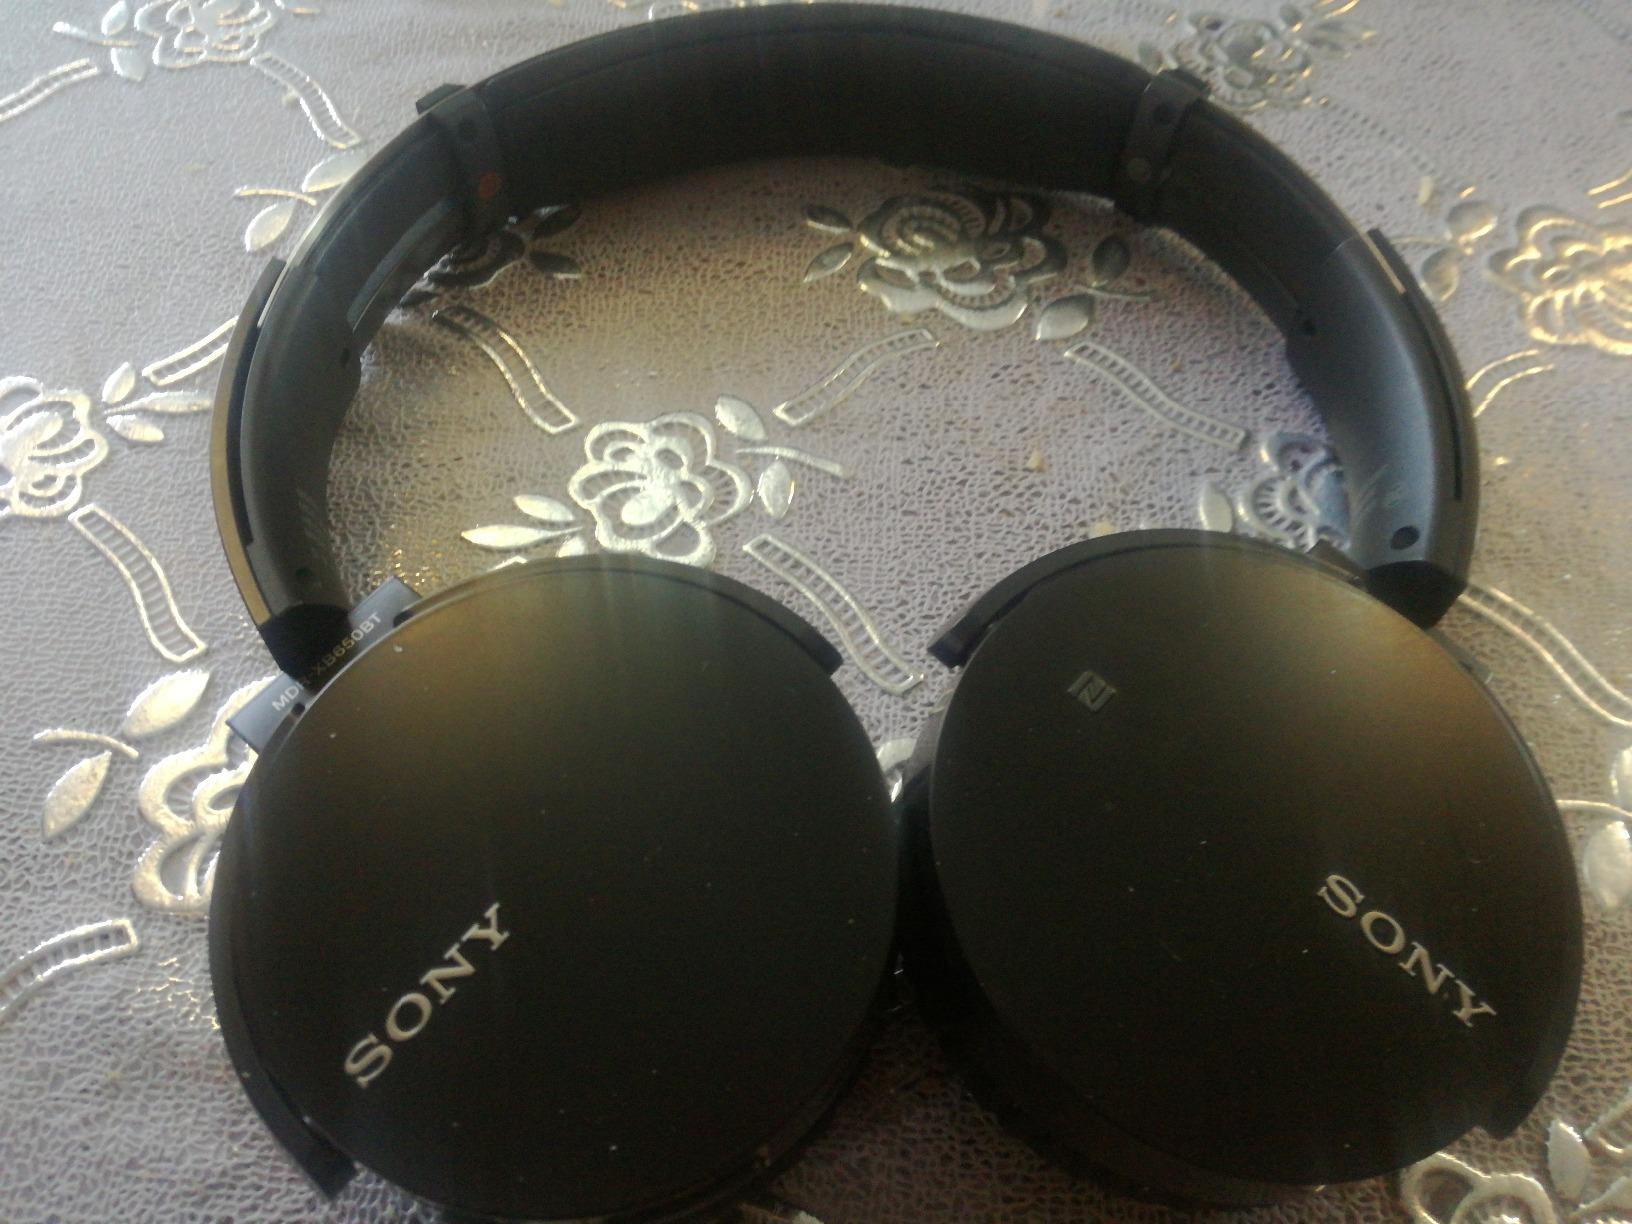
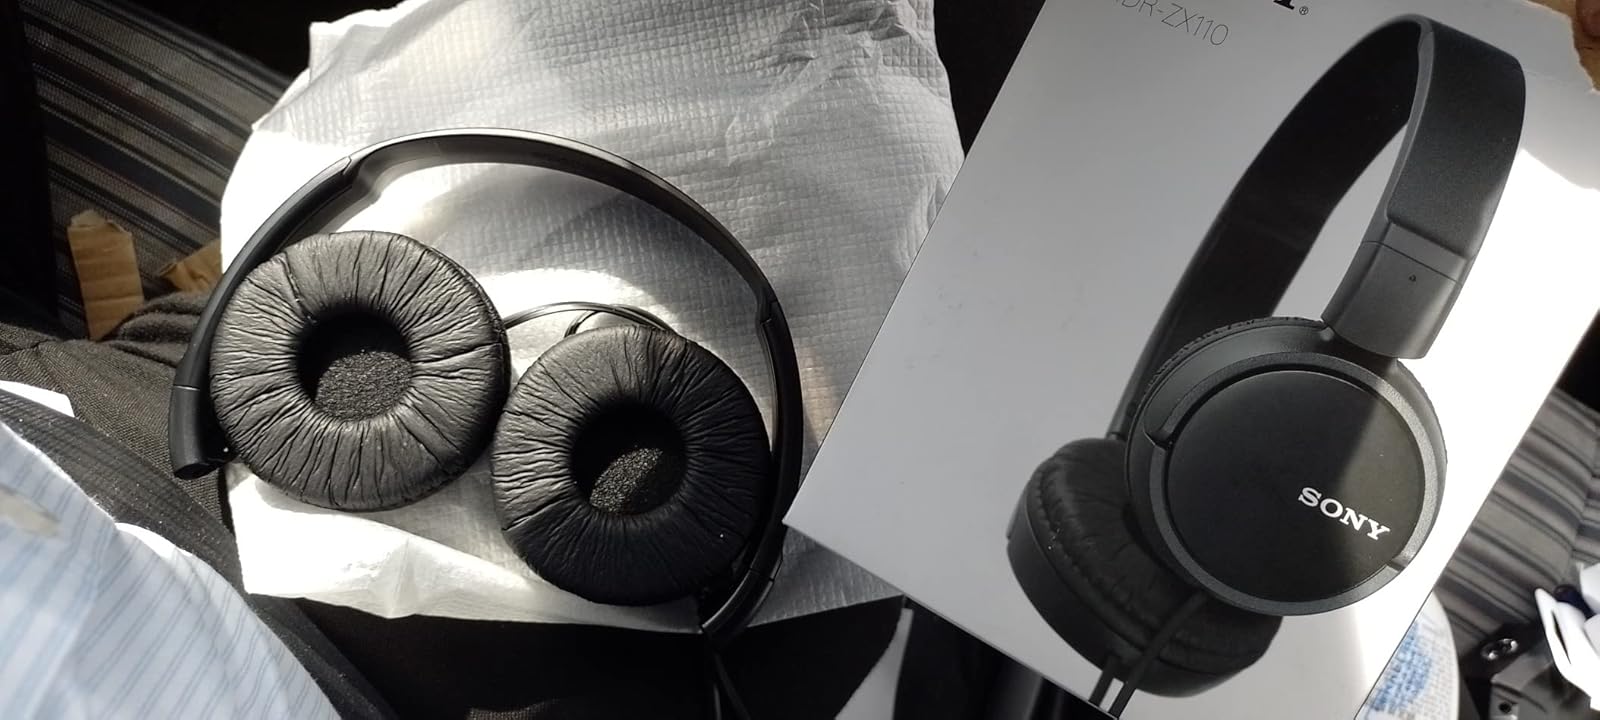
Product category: headphones
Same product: no